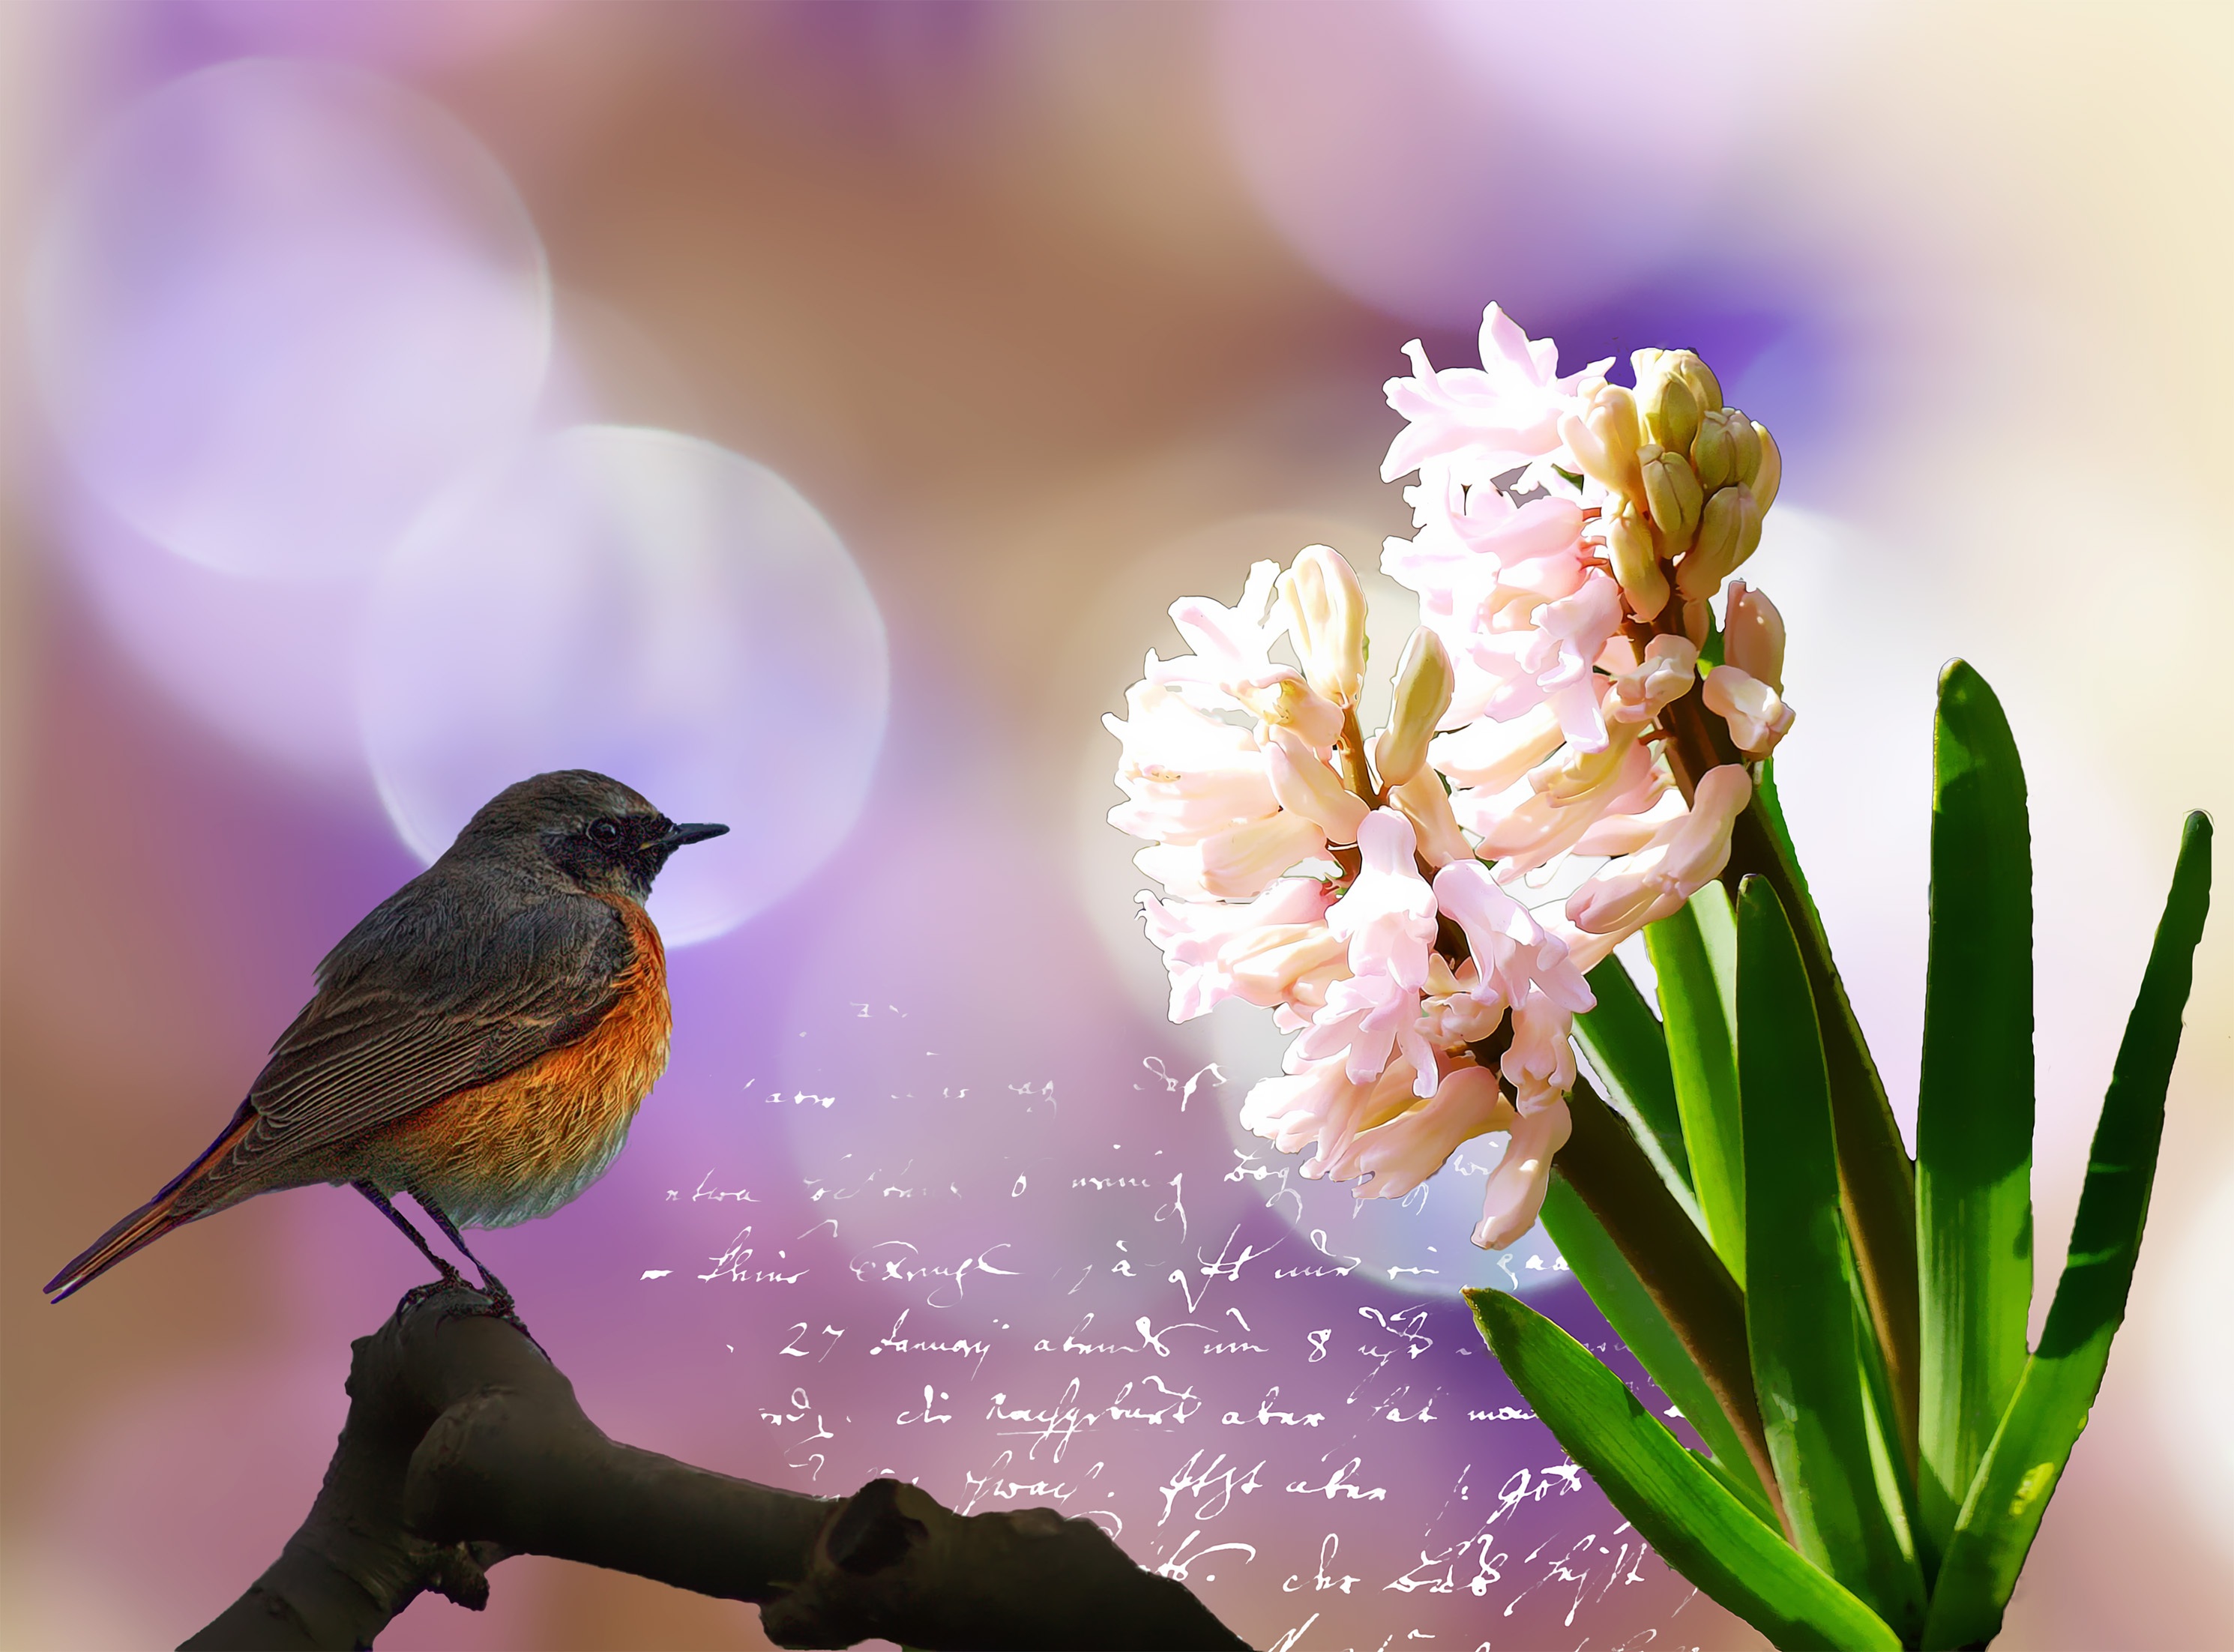
branch, blossom, bird, bokeh, plant, flower, petal, bloom, spring, romantic, hummingbird, flora, fauna, painting, close up, handwriting, composing, digital art, greeting card, hyacinth, nectar, macro photography, throttle, digital painting, common redstart